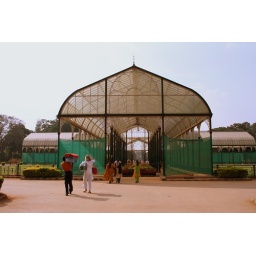
The glass house in Lalbagh, Bangalore.